Association of Technology, Management, and Applied Engineering

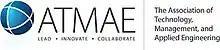
ATMAE logo

The Association of Technology, Management and Applied Engineering (ATMAE) (formerly known as the National Association of Industrial Technology) provides accreditation services for academic degree programs in technology, management, and applied engineering.